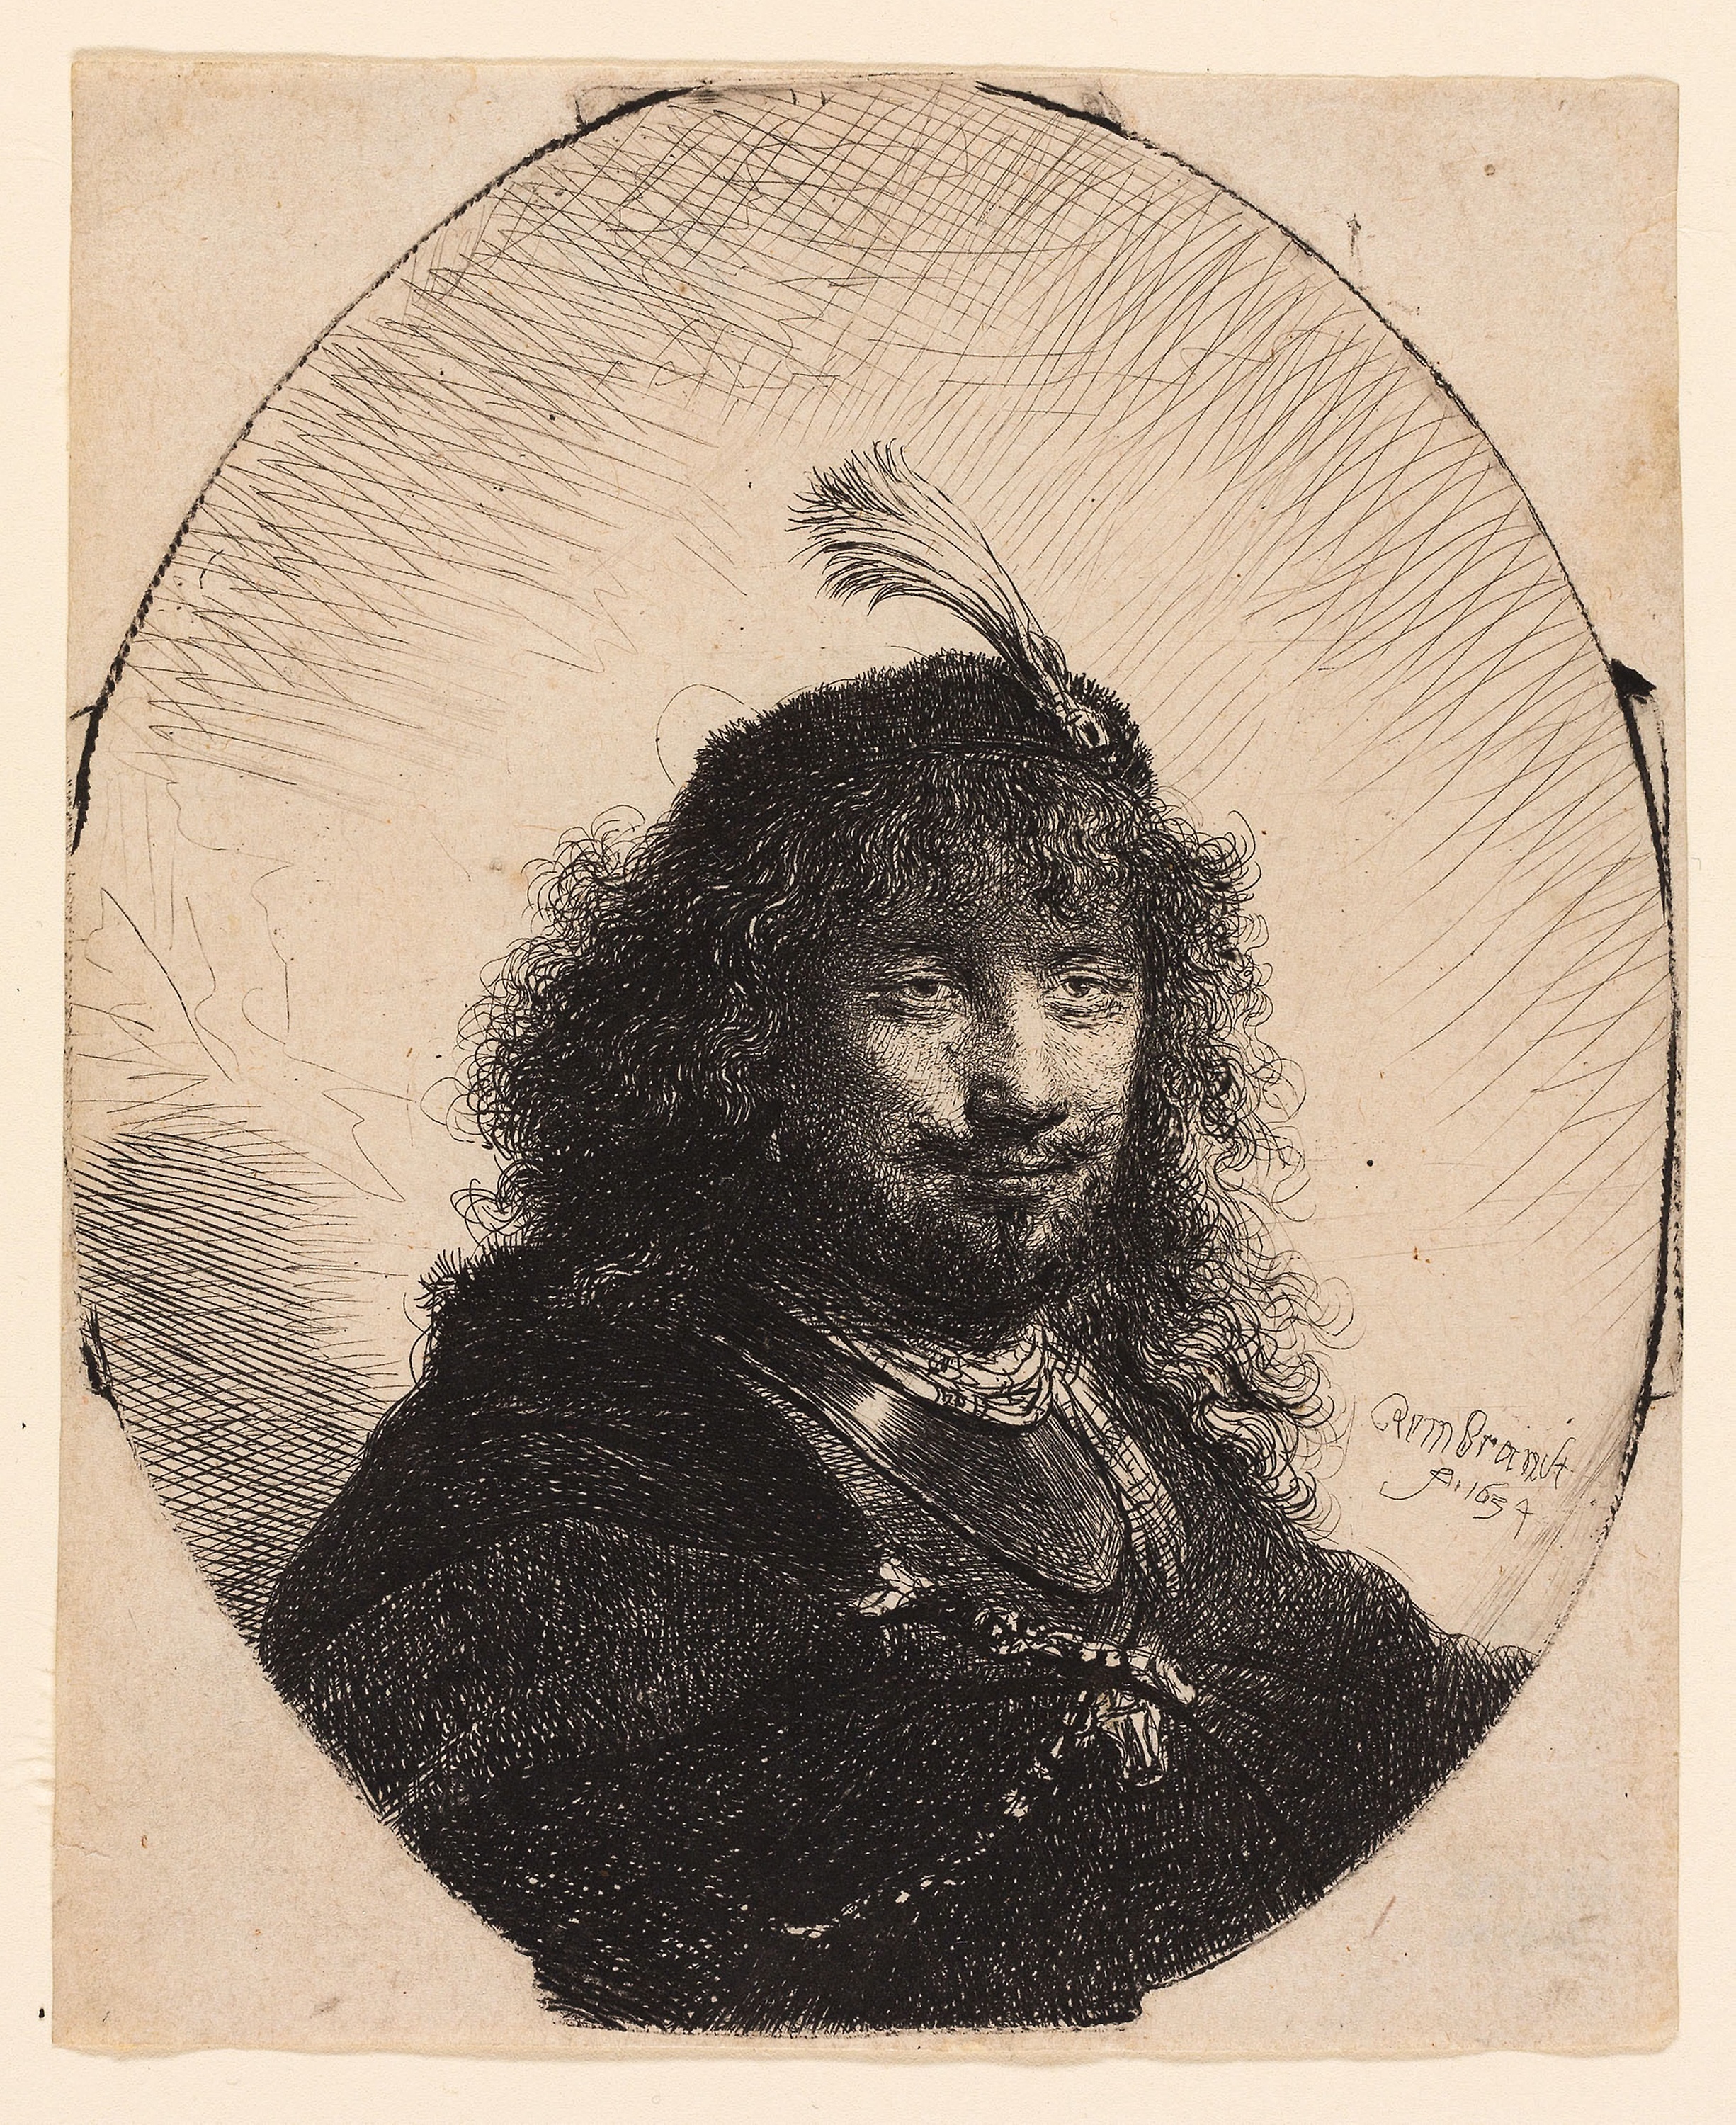
photograph, art, portrait, facial hair, vintage clothing, history, illustration, self portrait, picture frame, visual arts, artwork, stock photography, human behavior, printmaking